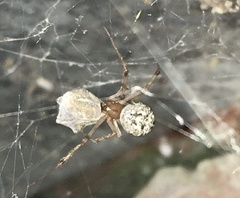
Species: Parasteatoda_tepidariorum